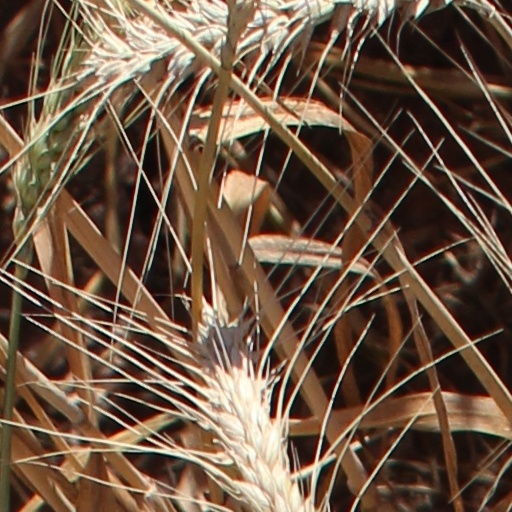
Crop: wheat